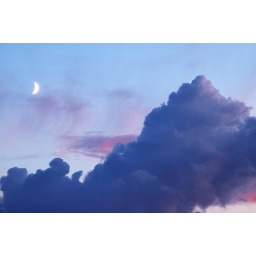
The Crescent: the dramatic sky in a field between Snaresbrook and Leytonstone, London, July 2010